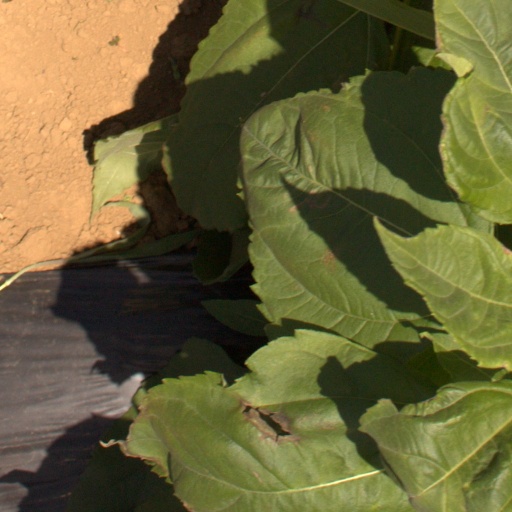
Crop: Jerusalem artichoke